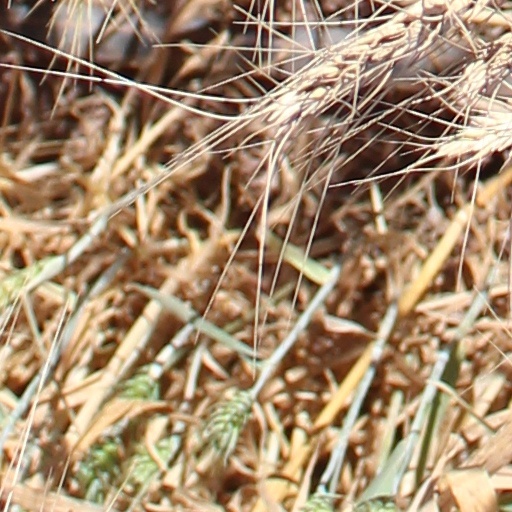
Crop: wheat